Margaret Boden

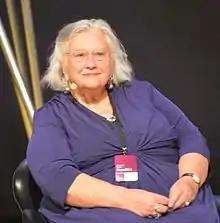

Margaret Ann Boden (26 November 1936 – 18 July 2025) was a British academic who was a Research Professor of Cognitive Science in the Department of Informatics at the University of Sussex, where her work embraced the fields of artificial intelligence, psychology, philosophy, and cognitive and computer science.